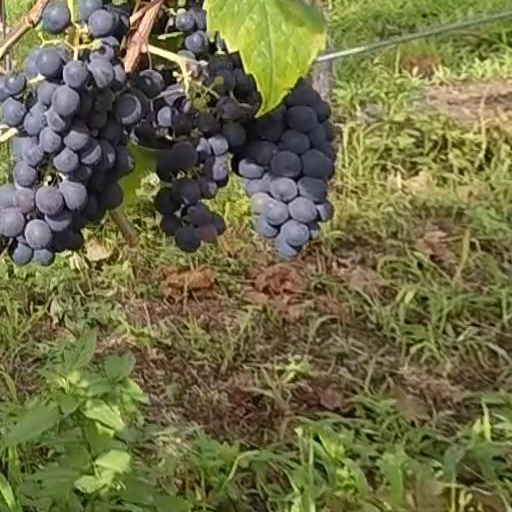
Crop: grape